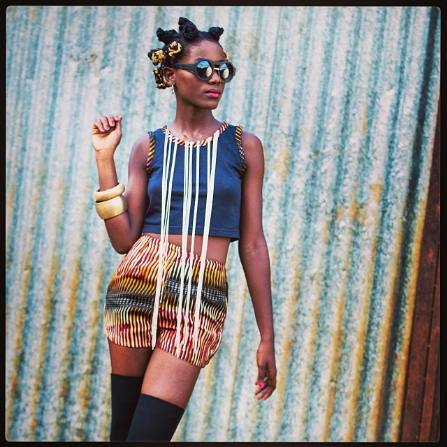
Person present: Yes